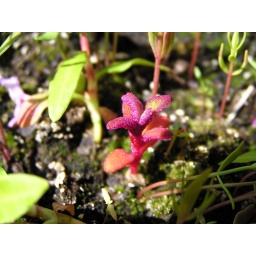
Small flower growing in a flowerpot at my balcony